Dragon Centre

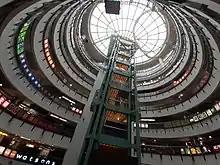
Atrium of Dragon Centre.

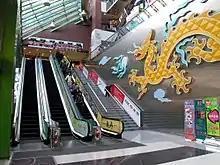
Ground floor of Dragon Centre.

Dragon Centre is a nine-storey shopping centre in the Sham Shui Po area of New Kowloon, Hong Kong.